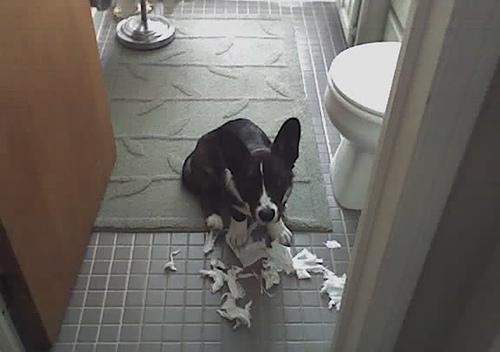
Cardigan